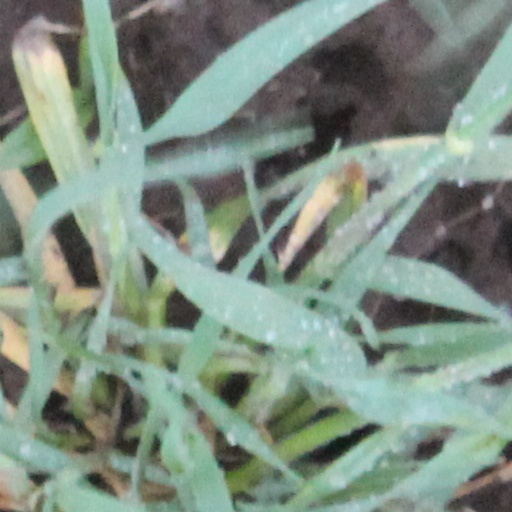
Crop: wheat